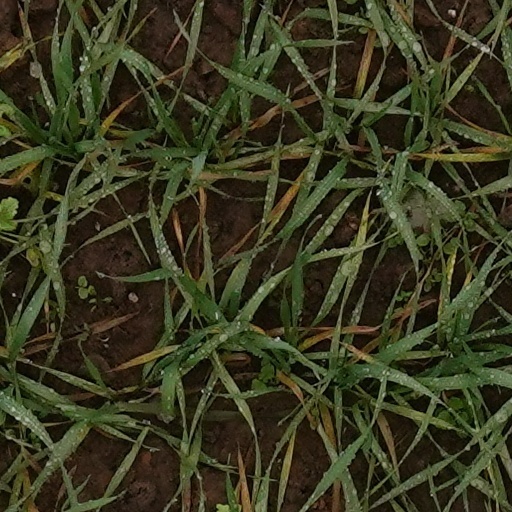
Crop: wheat